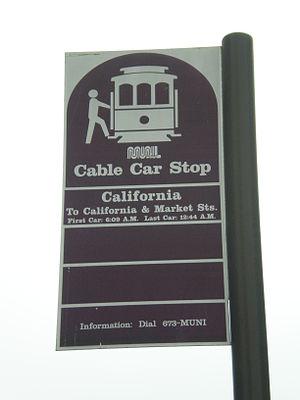
Les Cable Cars de San Francisco sont les tramways à traction par câble de la ville américaine de San Francisco. Ils sont devenus l'une des icônes de San Francisco. Ils rentrent dans la catégorie des remontées mécaniques, puisque le système est l'ancêtre des transports de passagers par câble à attaches débrayables.